Janet Wilmshurst

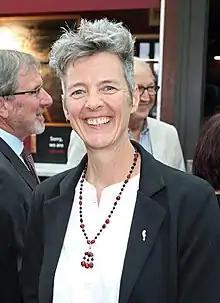
Wilmshurst in 2019 at the 25th birthday celebrations of the Marsden Fund

Janet Mary Wilmshurst (born 1966) is a New Zealand palaeoecologist who works on reconstructing the ecological past. Wilmshurst has been a Fellow of the Royal Society Te Apārangi since 2015. She was president of the New Zealand Ecological Society, and currently works as principal scientist in long-term ecology at Manaaki Whenua Landcare Research focusing on recent fossil records to reconstruct and trace past ecosystem changes in response to natural disturbance.